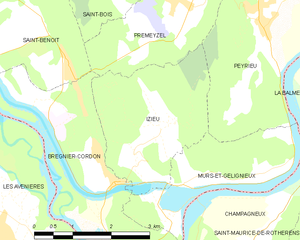
Carte des communes françaises: Izieu